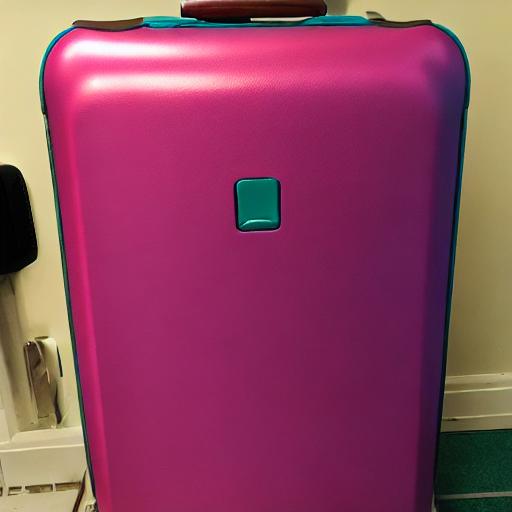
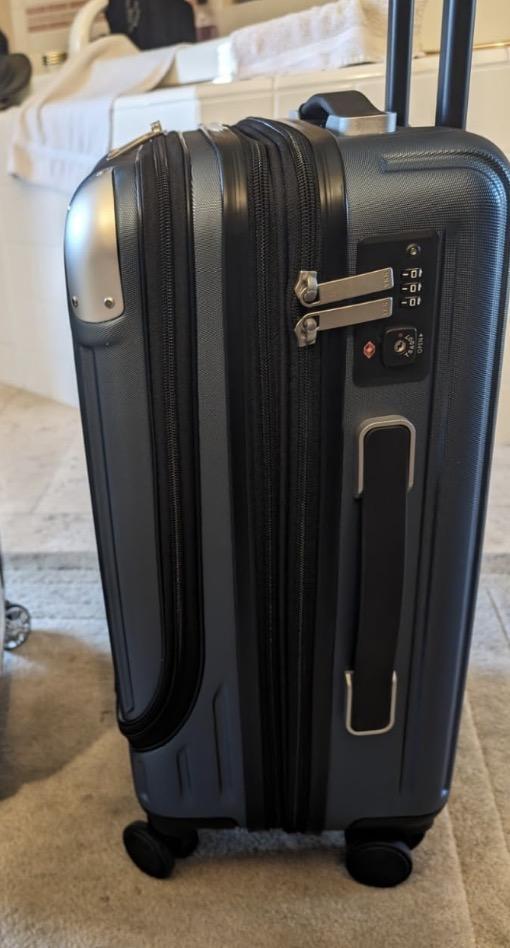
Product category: items_tea
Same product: no